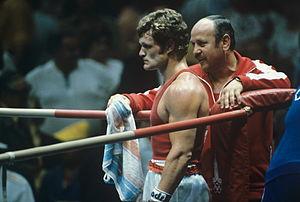
Viktor Savchenko est un boxeur ukrainien né le 17 septembre 1952 à Ataman, Ukraine.